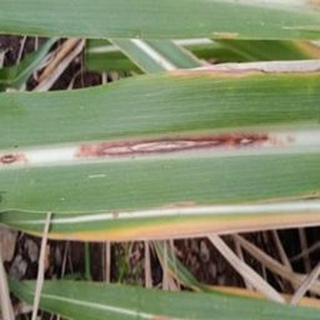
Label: sugarcane_red_rot